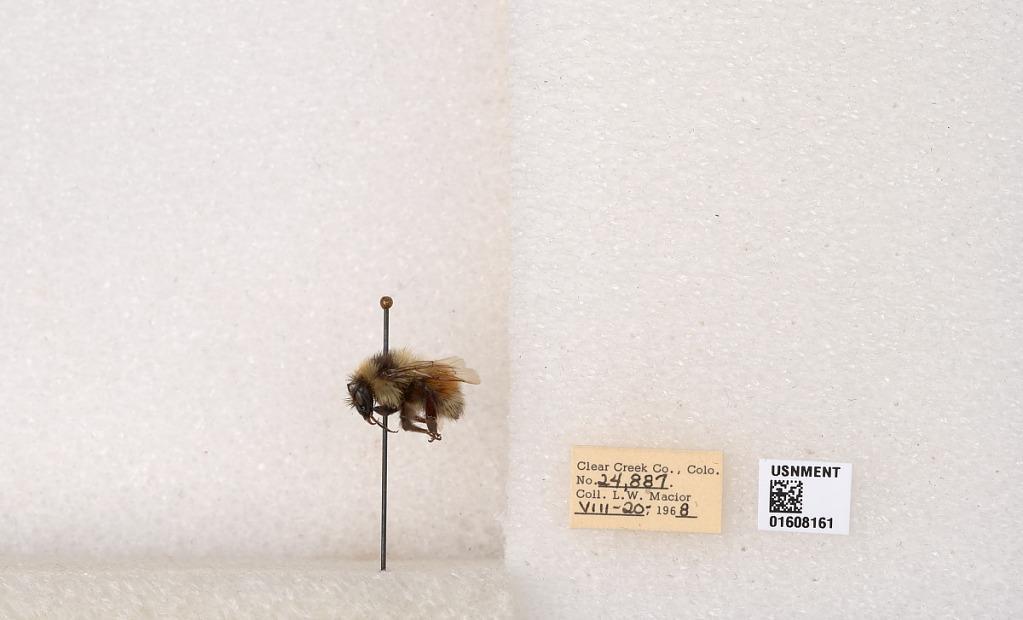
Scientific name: Bombus (Pyrobombus) sylvicola Kirby
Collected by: L. Macior
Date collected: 1968-8-20
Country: United States
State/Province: Colorado
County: Clear Creek
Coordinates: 39.6891, -105.644